Otaniemi

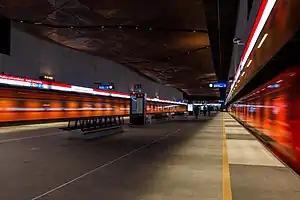
The Aalto University metro station in January 2019.

The Ring I beltway goes past Otaniemi, and the area is located at its end near the Länsiväylä highway. The most direct car connection from the Helsinki city centre to Otaniemi goes via Länsiväylä and the western end of Ring I. Additionally, the street Kuusisaarentie leads from Munkkiniemi in Helsinki to Otaniemi via a chain of islands.